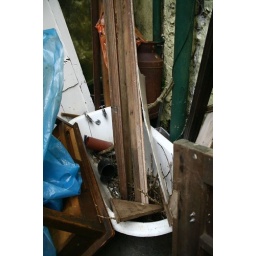
you will see the roll top bath I bought. I plan to put it in my garden to house some plants.